RAF Barton Hall

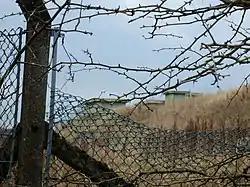
The former operations bunker at Langley Lane, Goosnargh

Royal Air Force Barton Hall or more simply RAF Barton Hall is a former Royal Air Force station situated between the villages of Barton and Broughton, near Preston, Lancashire, England.